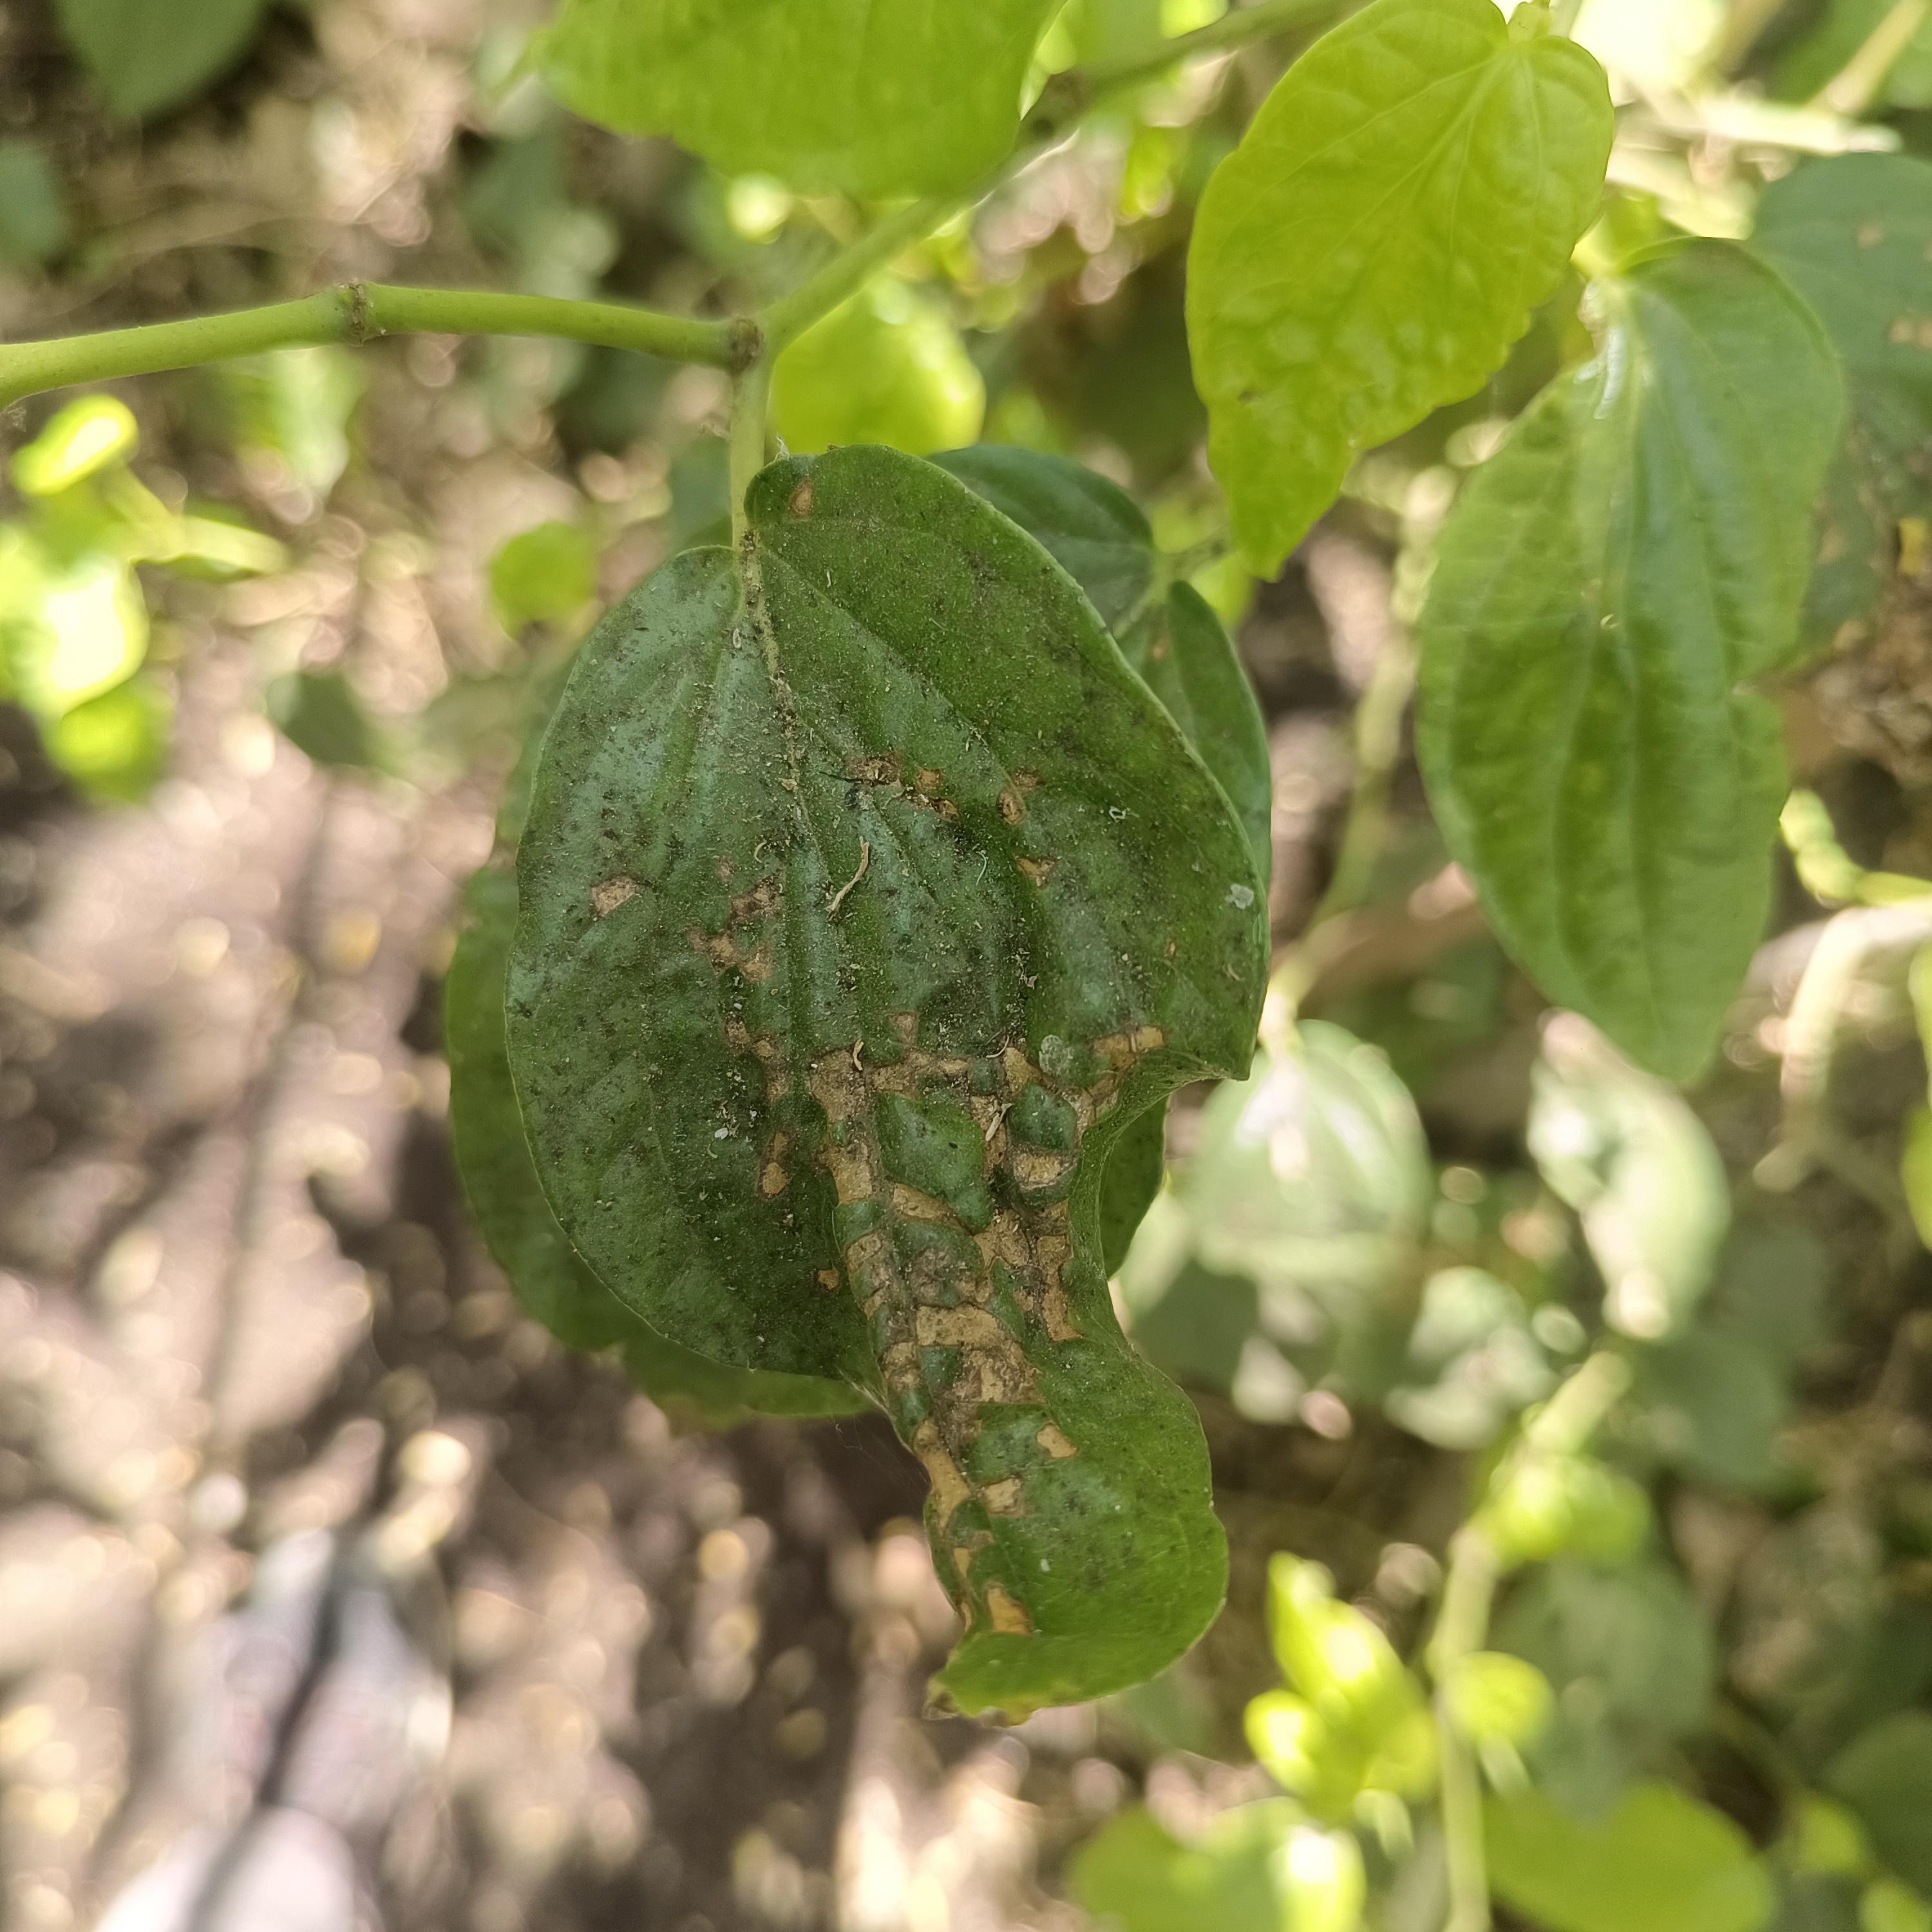
Label: Diseased